George Dawson (builder)

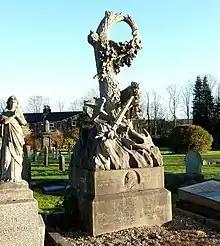
Dawson's grave monument by Thomas Potts

Together with Robert Ackrill, Dawson was a "strong supporter" of local government. In April 1884, soon after the Charter of Incorporation was received, Dawson was elected as an alderman, being one of Harrogate Council's first members. He remained an active alderman of the council until his last illness. He was chairman of the Highways Committee, and "other important committees". He was councillor for the West Ward of the town at the end of his life, his death leaving a vacancy. Not long before he died, the other town councillors were considering making him mayor, "and probably only the state of his health prevented him being elected to that office".